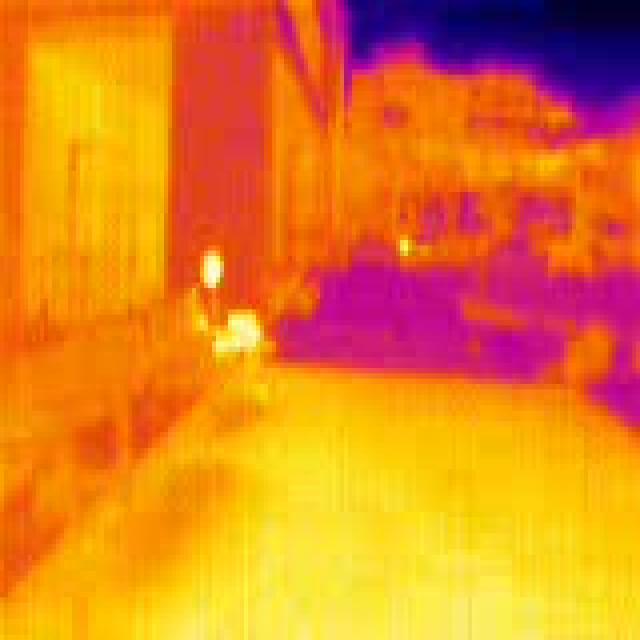
Detected objects:
label: person